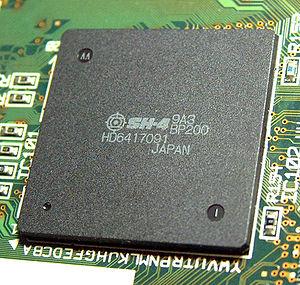
La Dreamcast est une console de jeux vidéo développée par Sega, et le successeur de la Saturn. Commercialisée dès novembre 1998 au Japon, elle est la première console de sixième génération présente sur le marché, avant ses concurrentes — la PlayStation 2 de Sony, la Xbox de Microsoft et la GameCube de Nintendo. Son nom est composé des mots dream et cast. Elle a été connue pendant son développement sous les noms Blackbelt, Dural et Katana.
Naomi est un système de jeu vidéo d'arcade développé par Sega, sorti en 1998 comme successeur du système Sega Model 3.